Rastoke

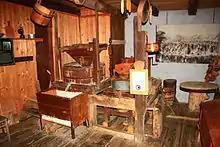
Old corn mill

Rastoke is known for its water powered mechanical mills. The architectural style of the region combines those of the Dinaric and the Posavina region. The ground parts of the houses are made out of travertine, while the higher parts consist of wood. The roofs are made by shingle or tiles. Due to high concentrations of calcium that regularly sediment at the openings between the cellar stones the ground parts have been covered by a layer of sinter. Thus, water cannot not run into the houses even at high water levels.